PeduliLindungi

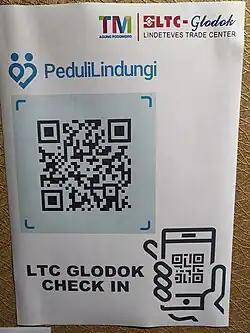
QR code to check in at LTC Glodok, West Jakarta

On 23 August 2021, Coordinating Minister for Maritime and Investments Affairs, Luhut Binsar Panjaitan, encouraged the government to make this app a mandatory requirement before using public transportations, such as train, bus, ferry, and plane. Furthermore, citizen must have installed the app before entering shopping malls, factories, and sport venues. Every person who have received at least a dose of vaccine will receive a vaccine card and vaccination certificate which can be downloaded from the app.